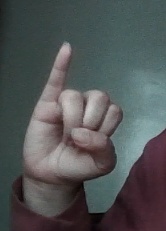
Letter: meem